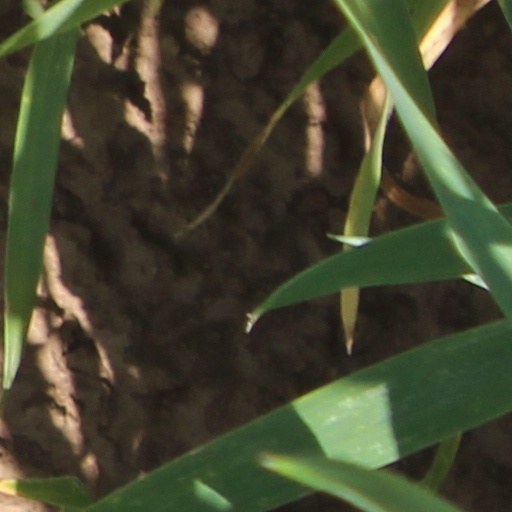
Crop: wheat